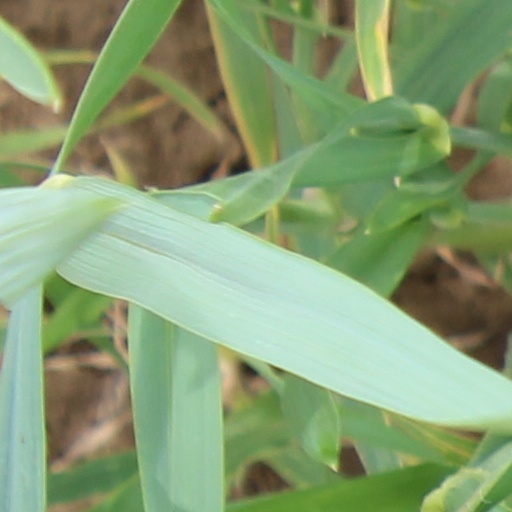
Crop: wheat